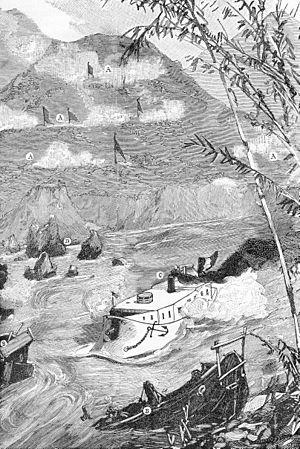
La canonnière Revolver tirant contre les défenses chinoise à la bataille de Yu-Oc sur la rivière Claire, octobre 1884 .
Cette page concerne l'année 1884 du calendrier grégorien.